Tegucigalpa

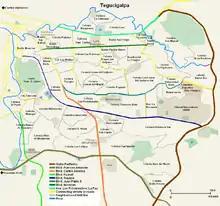
Tegucigalpa's "contemporary" Center, formed by over 40 neighborhoods

Tegucigalpa has a tropical savanna climate ("Aw", according to the Köppen climate classification), milder due to the elevation and with two distinct seasons: the rainy season, and the dry season. Like much of central Honduras, the city has a tropical climate, though tempered by the altitude—meaning less humid than the lower valleys and the coastal regions—with median temperatures averaging between and degrees.